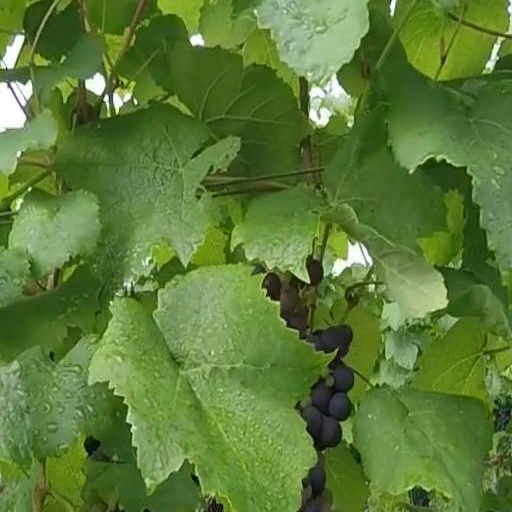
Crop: grape